Ballad of Tara

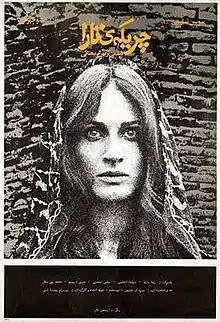
Film poster

Ballad of Tara (translit. Tcherike-ye Tara) is a 1979 Iranian film written as well as directed by Bahram Bayzai. It was presented in the Un Certain Regard section at the 1980 Cannes Film Festival.